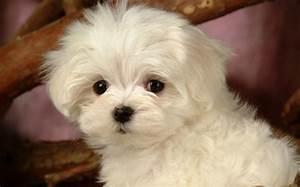
dog